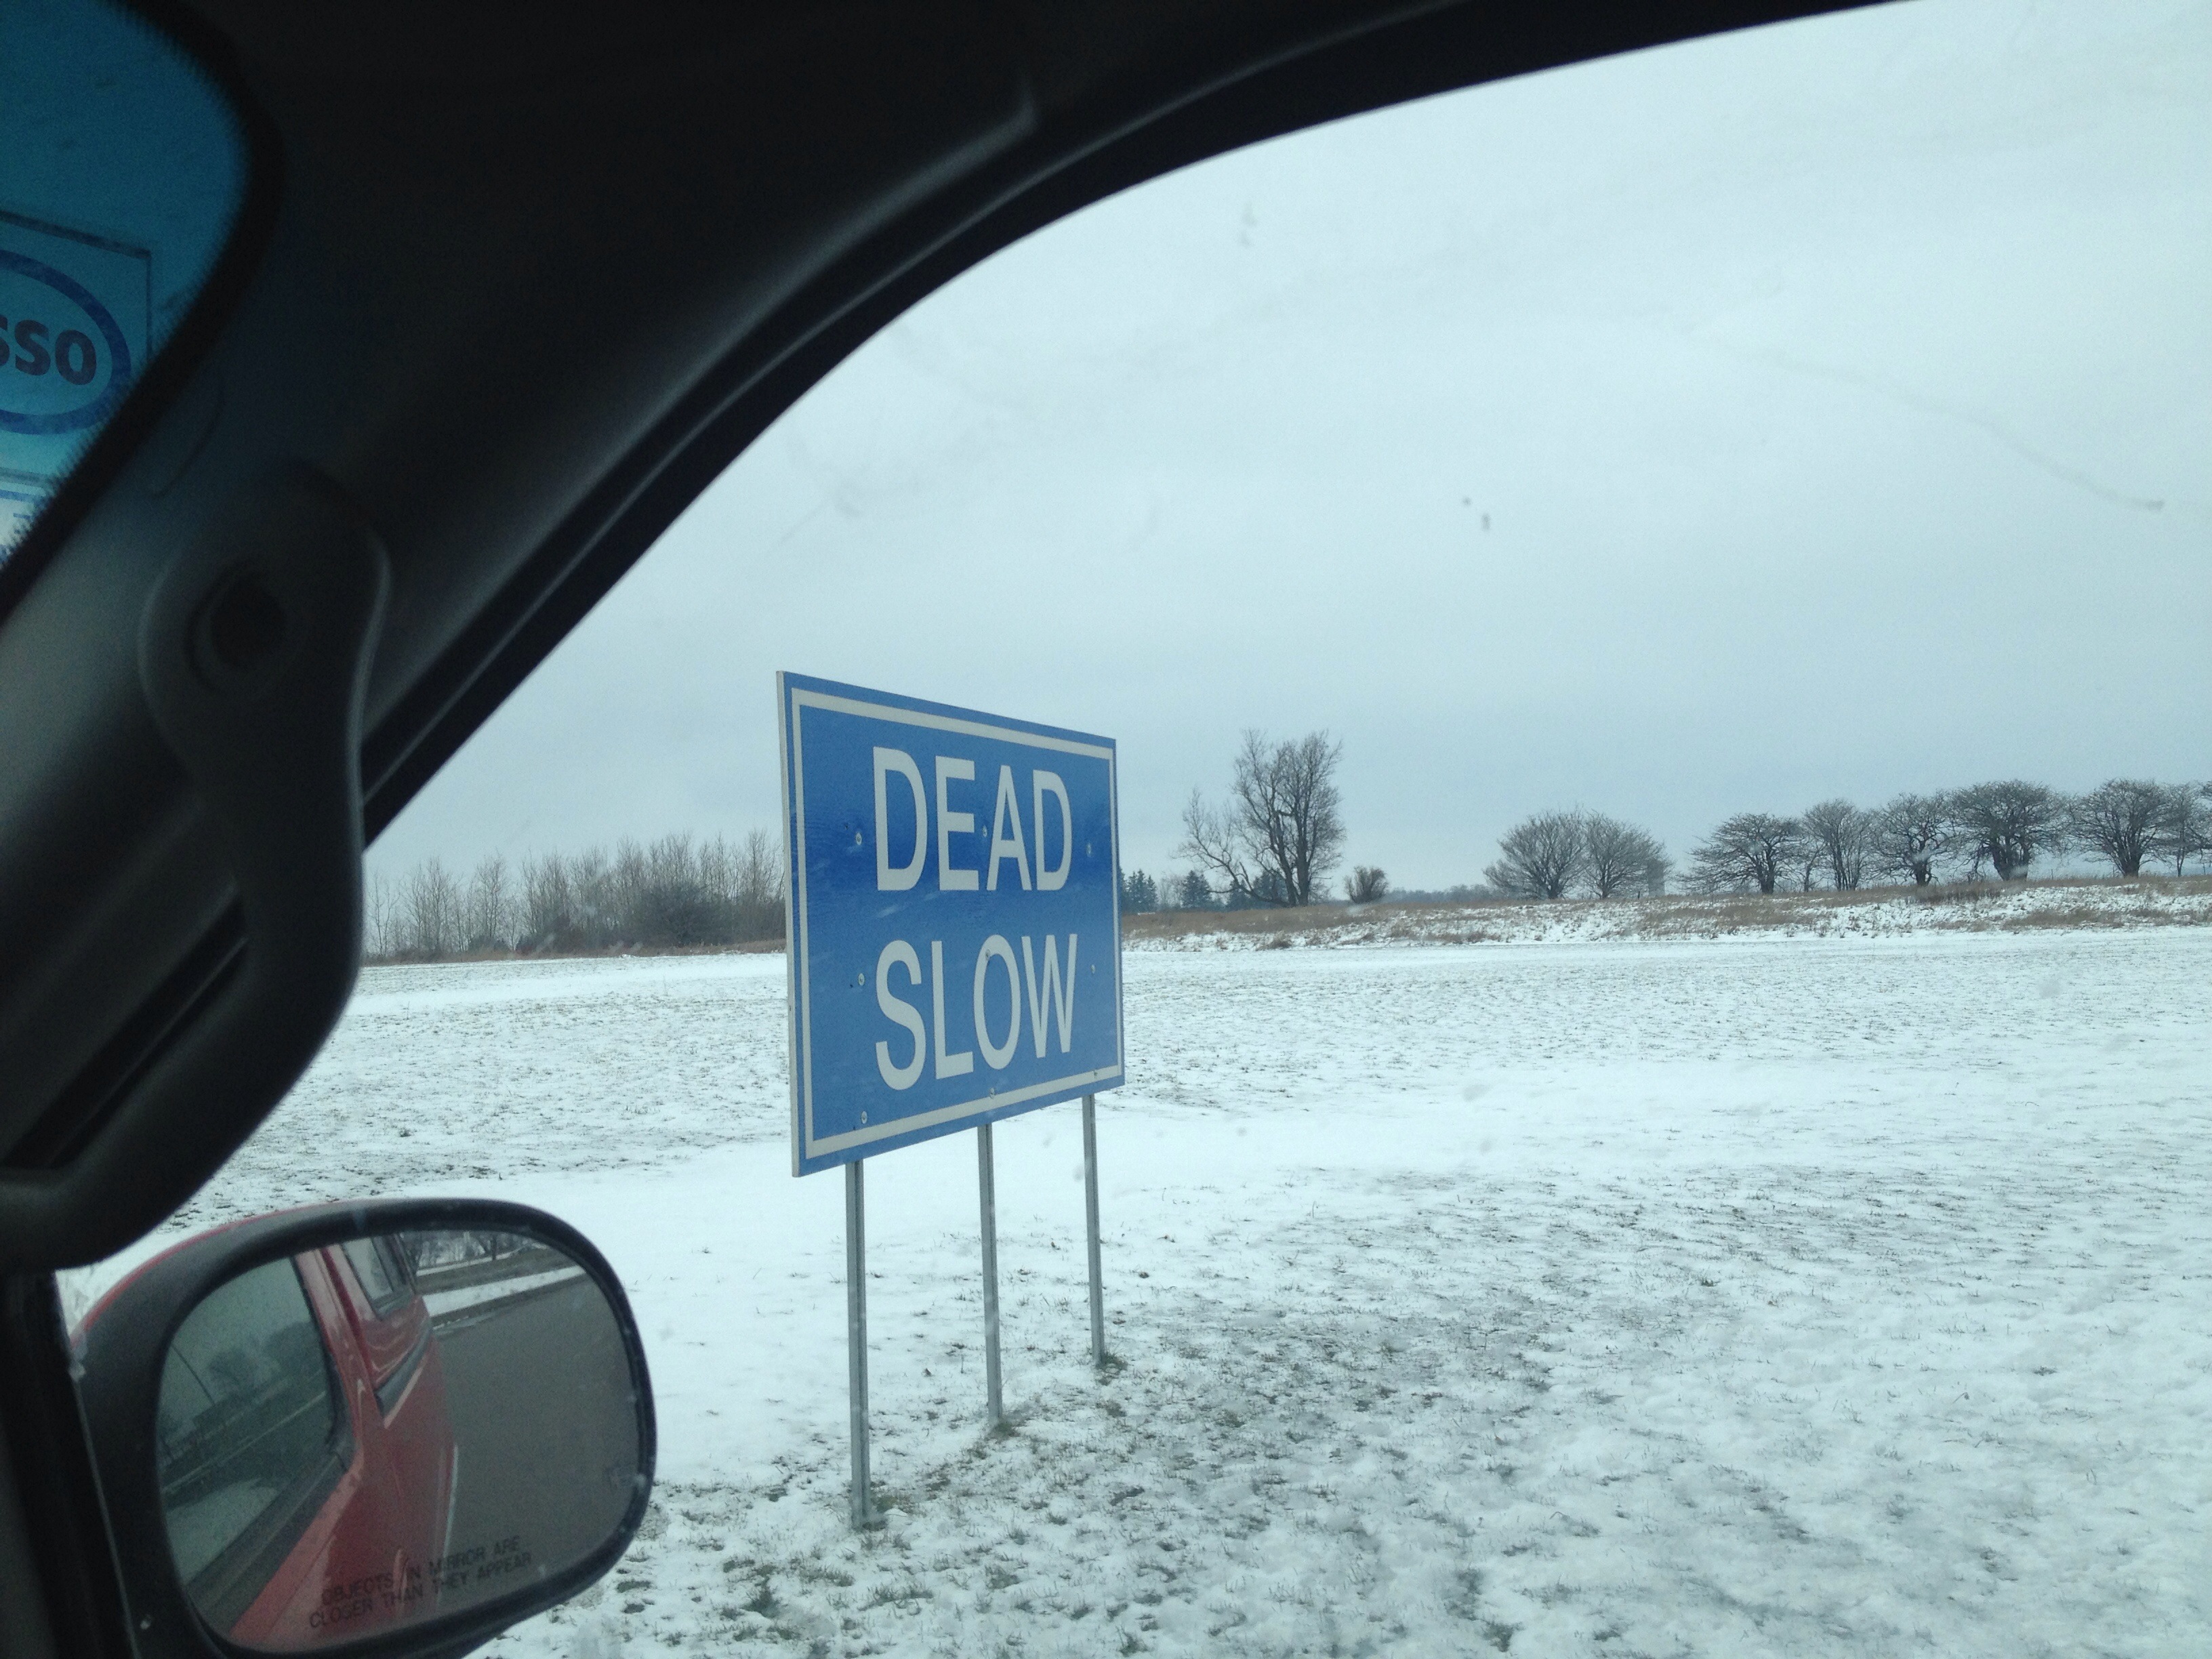
snow, winter, driving, weather